Ovarian cancer

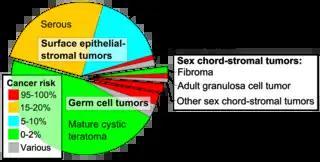
Ovarian tumors (including non-cancerous tumors) by incidence and risk of ovarian cancer.

Ovarian cancer usually has a relatively poor prognosis. It is disproportionately deadly because it lacks any clear early detection or screening test, meaning most cases are not diagnosed until they have reached advanced stages.